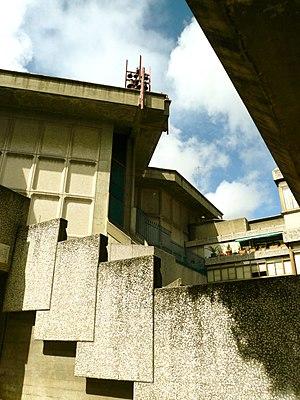
Cet article recense les monuments nationaux du district de Lisbonne, au Portugal.